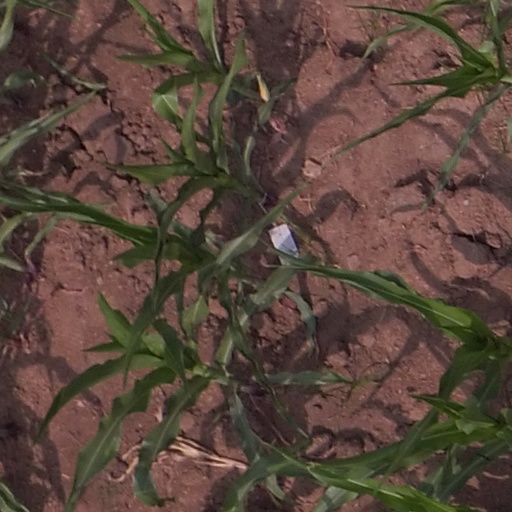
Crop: maize; corn